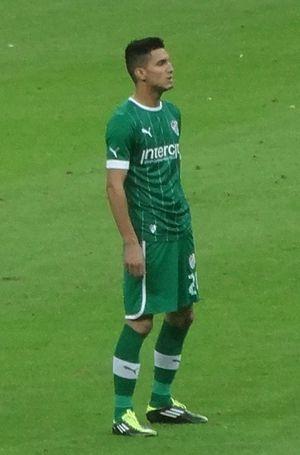
Cette page concerne les événements qui se sont produits durant l'année 1984 en Lorraine.